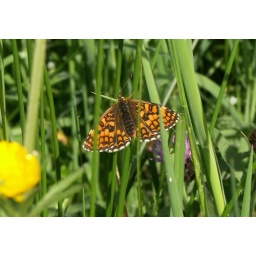
butterfly in the grass